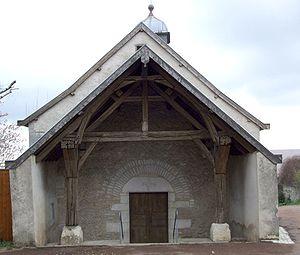
Façade romane de l'église Saint-Pierre,(fin du Xe, début du XIe siècle) appareil en arête-de-poisson , Hauteville-lès-Dijon, Côte-d'Or, Bourgogne,FRANCE
Hauteville-lès-Dijon est une commune française appartenant à Dijon Métropole située dans le département de la Côte-d'Or en région Bourgogne-Franche-Comté.